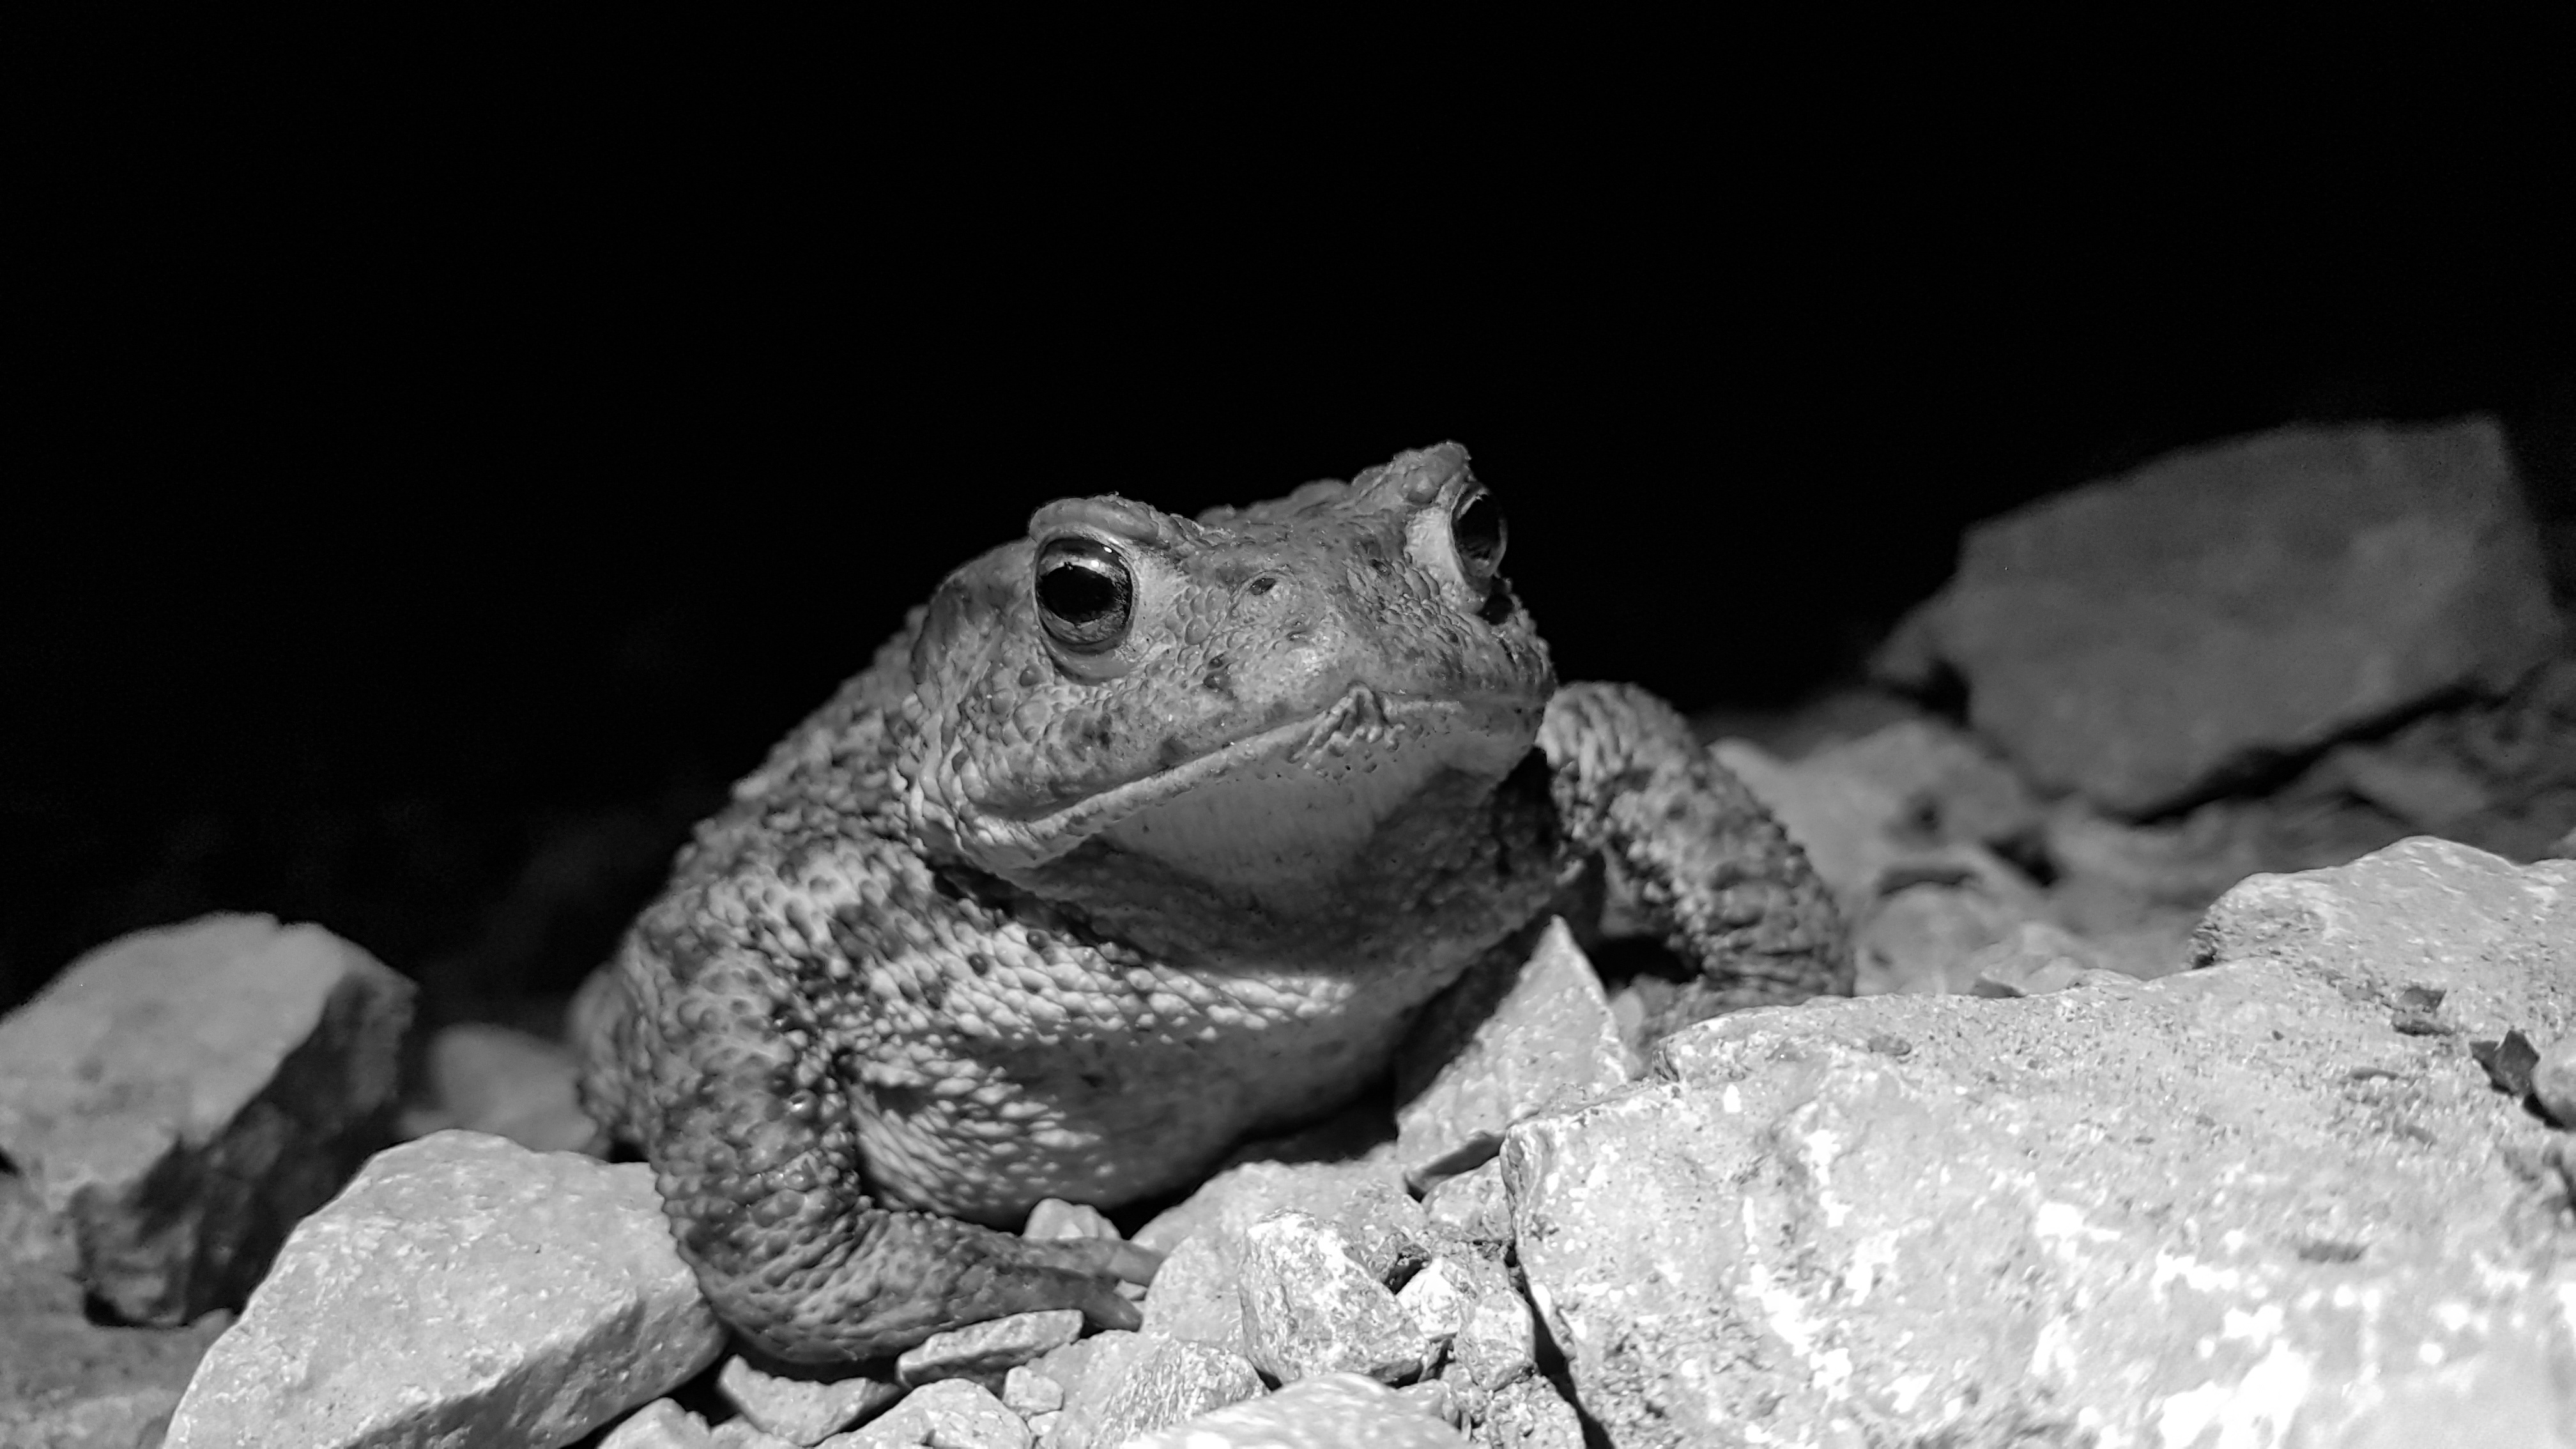
nature, black and white, frog, toad, reptile, amphibian, monochrome, fauna, tree frog, vertebrate, black and white photo, monochrome photography